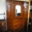
Label: wardrobe